Mickiewicz (crater)

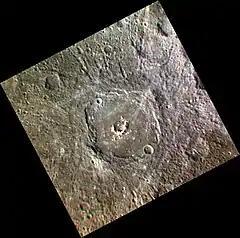
MESSENGER approximate color image of Mickiewicz

Mickiewicz is a crater on Mercury. Its name was adopted by the International Astronomical Union (IAU) in 1976. Mickiewicz is named for the Polish poet Adam Mickiewicz, who lived from 1798 to 1855.